Fort Wayne Air National Guard Base

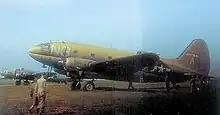

The airfield was closed for additional construction in June 1942. The runways were strengthened to accommodate the increasing weight of the B-26 Marauder bombers, C-46 Commandos, and C-47 Skytrain transports. Additional hangars were also constructed to accommodate the maintenance of large numbers of aircraft. In addition, the ground station streets were paved.